Nobel (automobile)

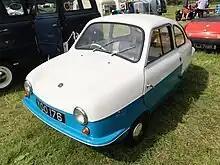
A Nobel 200

The Nobel used mainly rectangular box-section steel tube for its chassis. Although this, like much of the car, was almost identical to the initial Fuldamobil S7 design, there were many minor differences and the overall dry weight of the Nobel was slightly heavier. The original Fuldamobil front brake arrangement proved liable to faults and rectifying this held up production for several months.